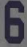
Number: 6